Forbes College

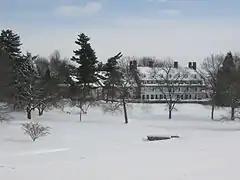
Forbes College from College Road West

The Malcolm S. Forbes Jr. '70 College is one of the seven residential colleges that house all freshmen and sophomores at Princeton University. One of the two first residential colleges at Princeton (along with Mathey College), it was originally called Princeton Inn College after the former hotel where it is housed. Following a gift to the school by Malcolm S. Forbes Sr. '41 in 1984 in honor of his son, Steve, the college was renamed Forbes. Steve's daughter, Catherine Forbes '99, was a member of Forbes College while attending Princeton.